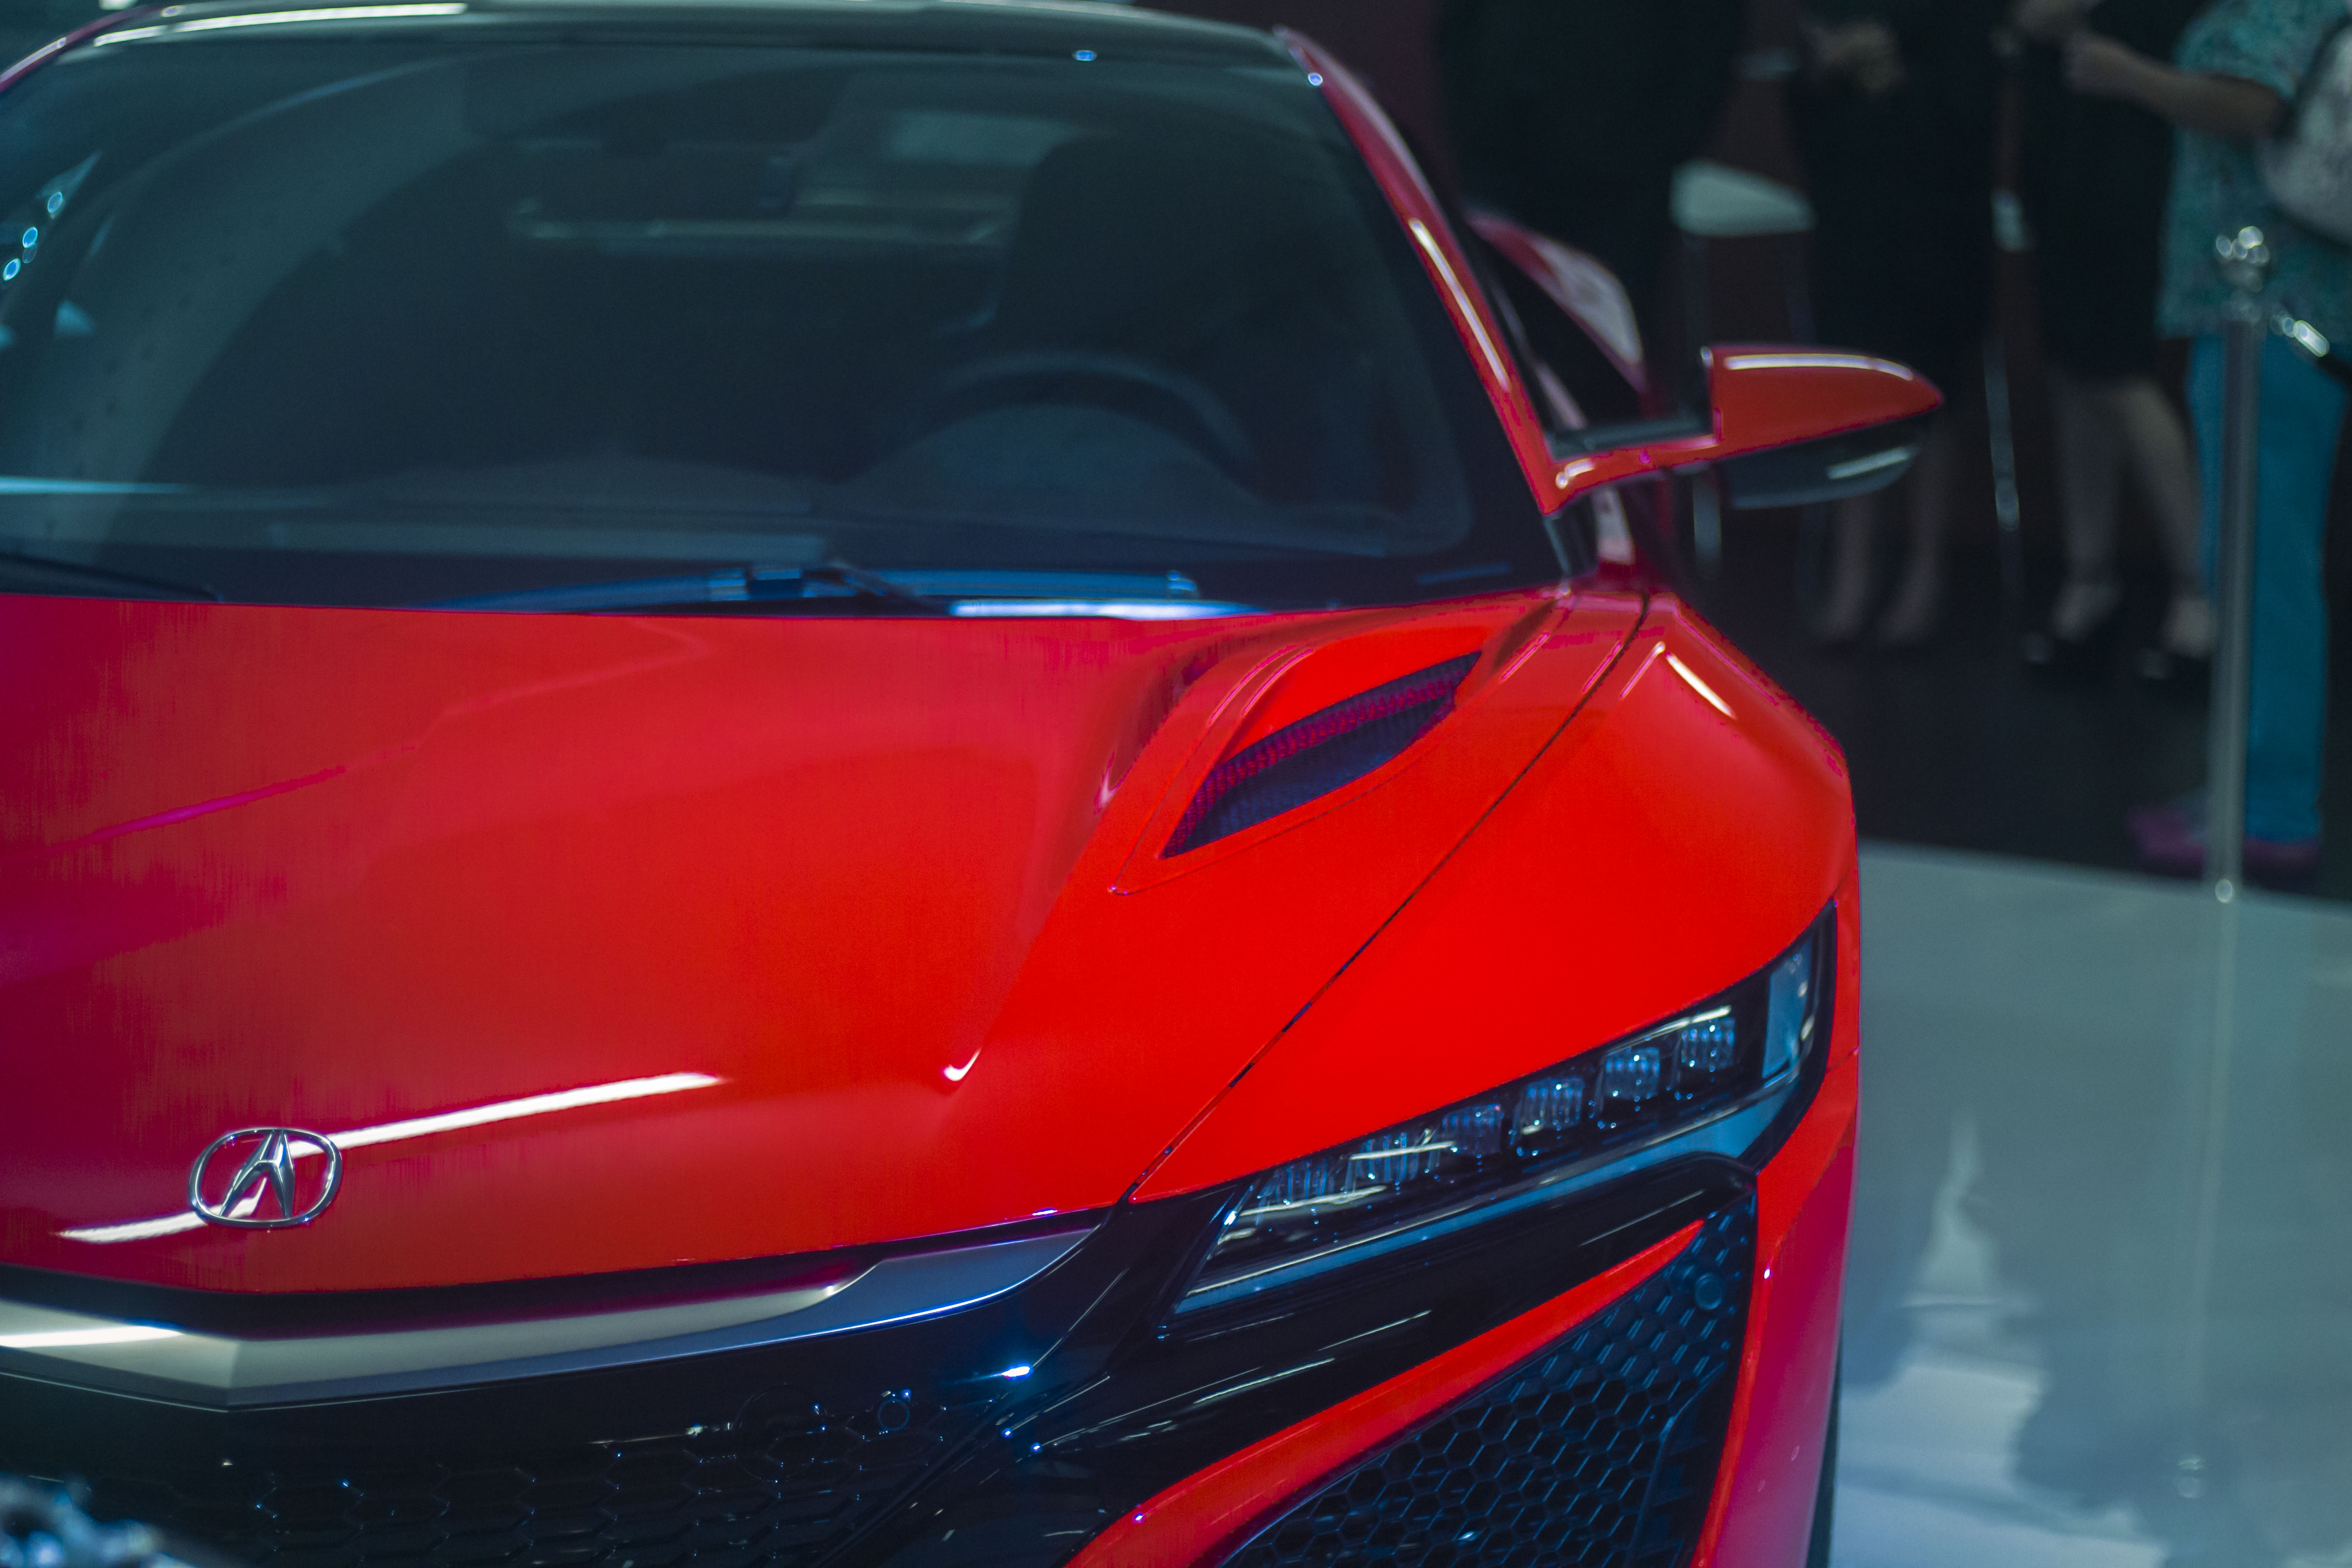
car, wheel, window, red, vehicle, blue, sports car, motor vehicle, hood, race car, supercar, coupe, exhibition, auto show, concept car, mode of transport, automotive exterior, computer wallpaper, automotive design, performance car, full size car, electric blue, automotive lighting